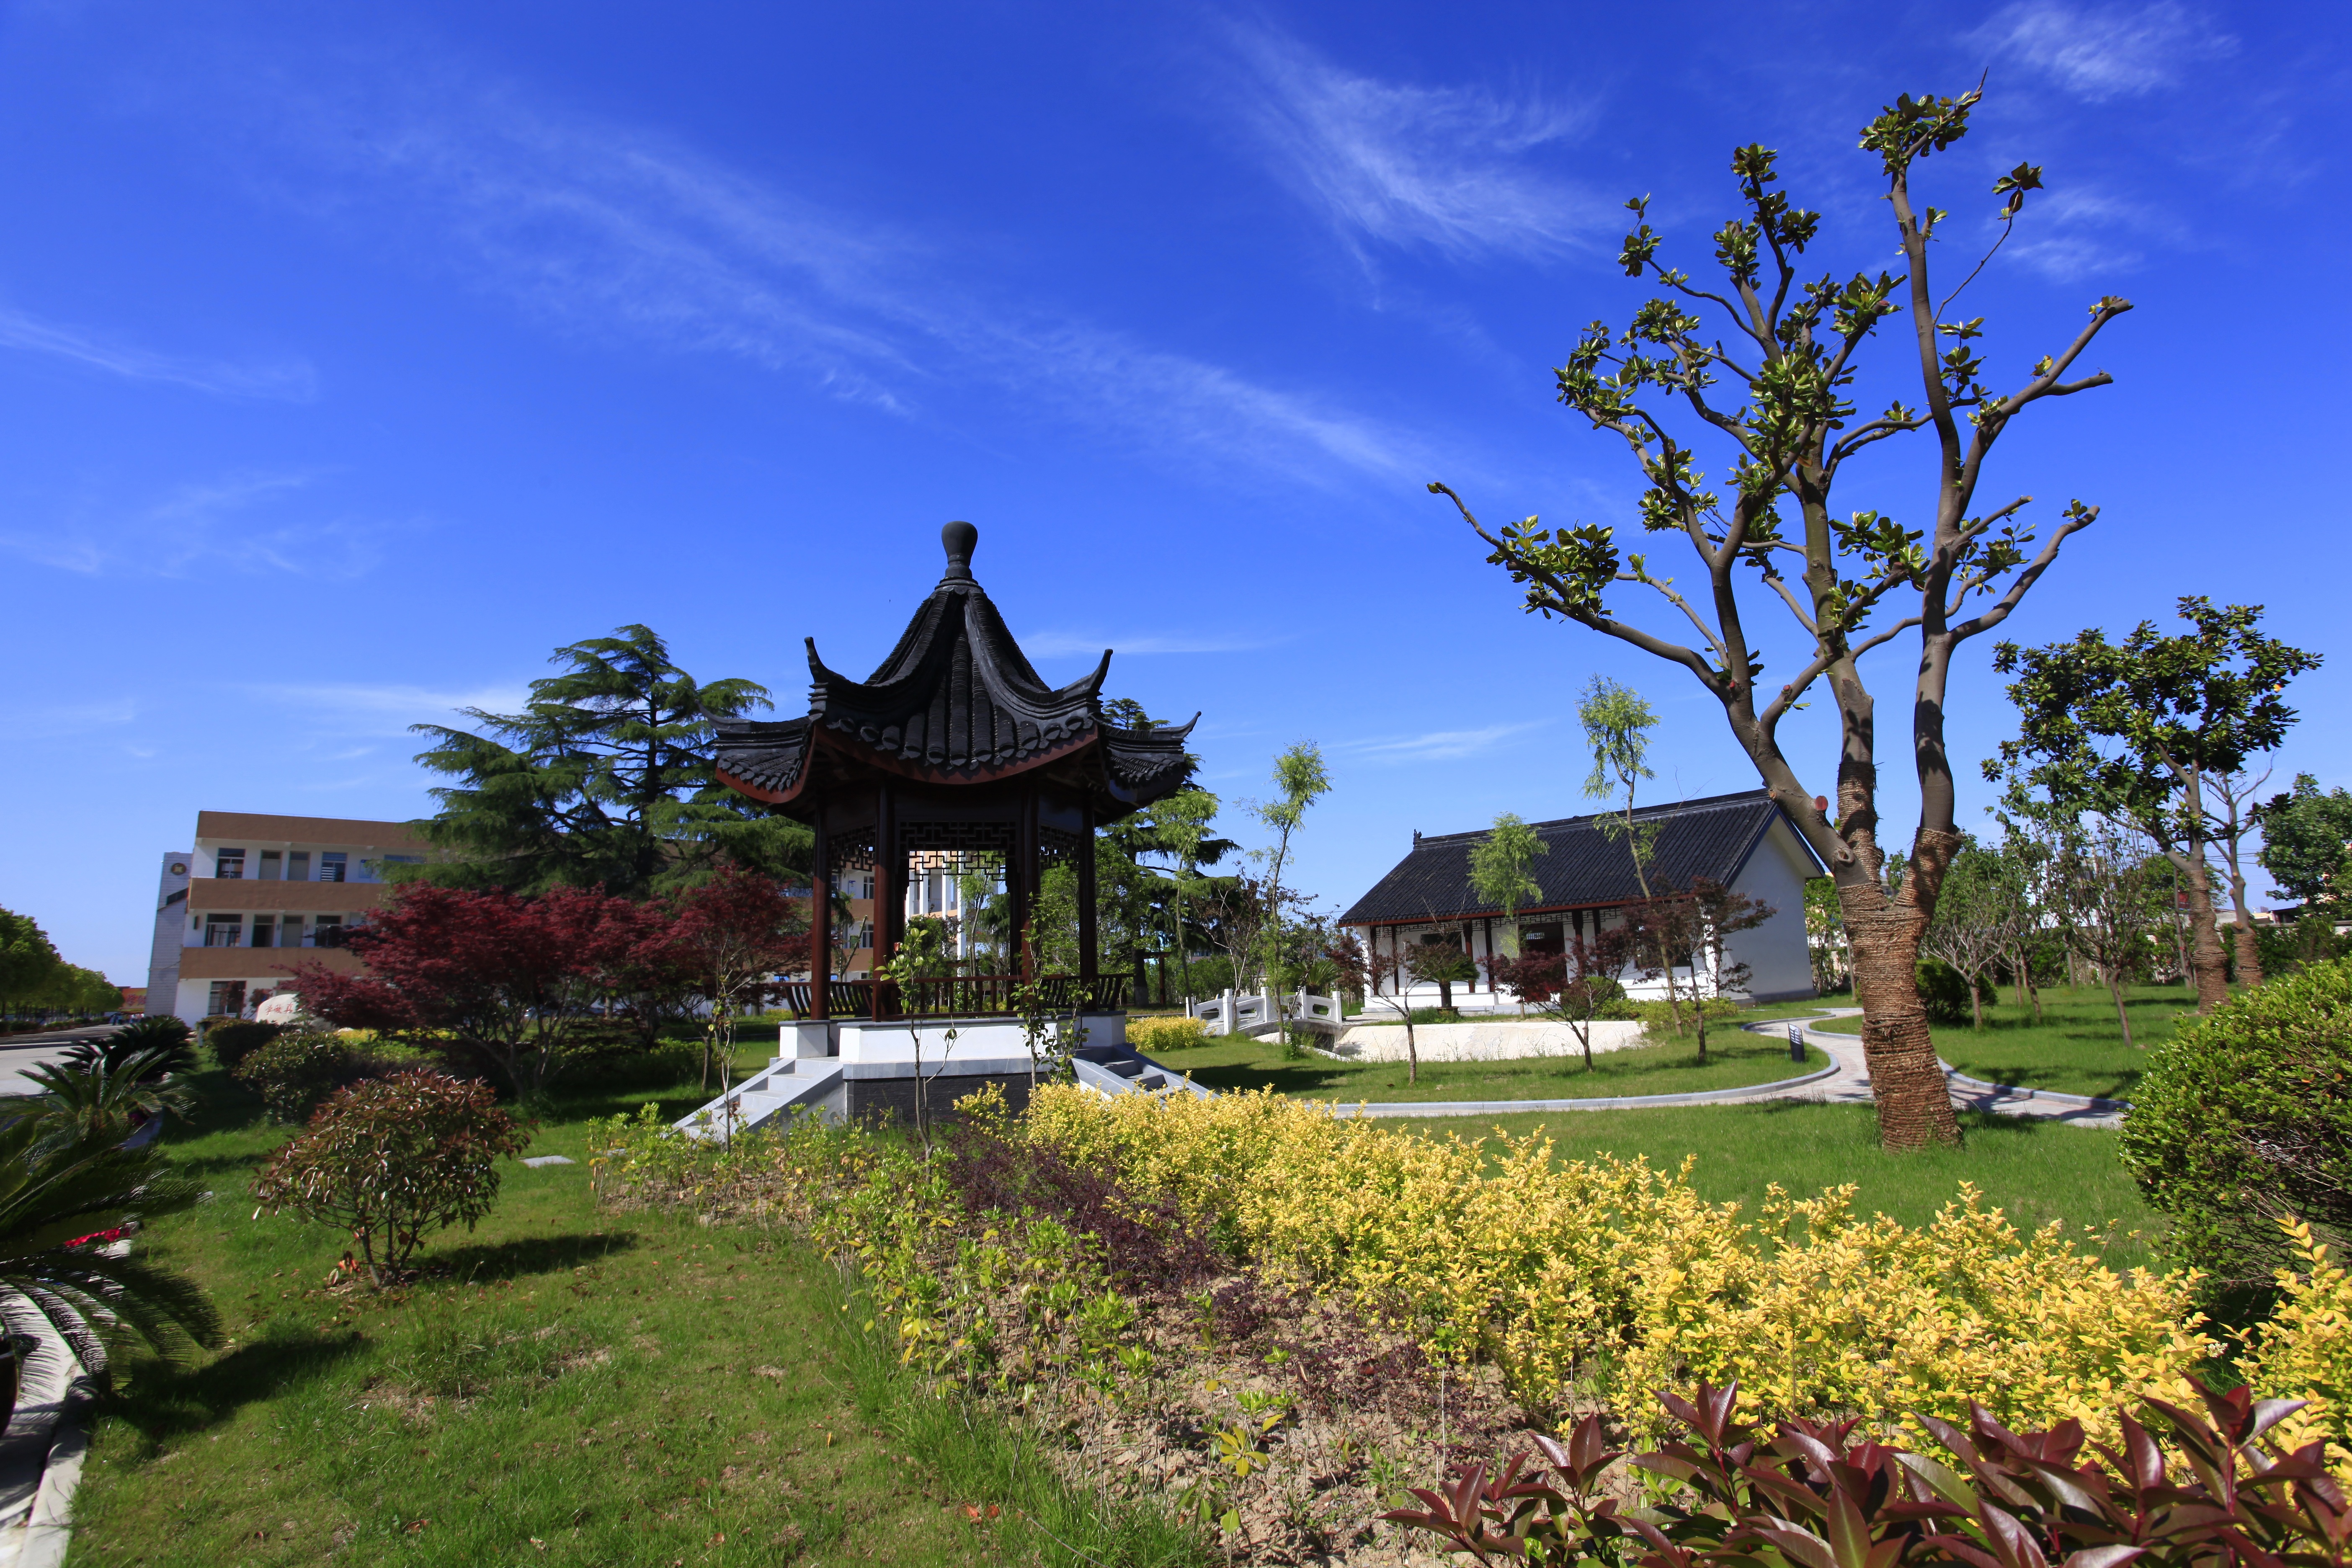
tree, lawn, mansion, village, garden, tourism, resort, campus, estate